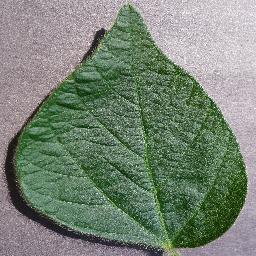
Label: Soybean___healthy